2024 American League Division Series

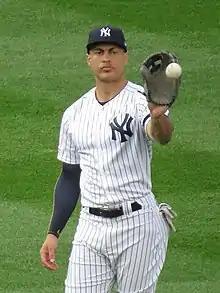
Giancarlo Stanton drove in two of the Yankees' three runs in Game 3.

Game 2 matched New York's Carlos Rodón against Kansas City's Cole Ragans. The Yankees scored first on Giancarlo Stanton's RBI single that scored Gleyber Torres in the bottom of the third. In the top of the fourth, Salvador Pérez's solo home run tied the game at one. Tommy Pham then hit an RBI single, scoring Yuli Gurriel to give the Royals the lead at 2–1. Garrett Hampson then hit an RBI single, scoring Pham to extend the Royals' lead to 3–1. Maikel García hit another RBI single in the fourth for the Royals to extend their lead to 4–1 over the Yankees. In the bottom of the ninth, Jazz Chisholm Jr. hit a home run off Lucas Erceg to cut the Royals' lead to 4–2, but Erceg managed to get the save and win for the Royals, tying the series at 1-1.